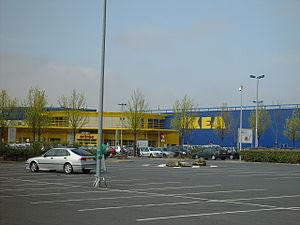
Magasin IKEA à Villepinte, France.